Ernest Borgnine

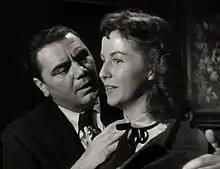
Borgnine and Betsy Blair in a trailer for "Marty", 1955

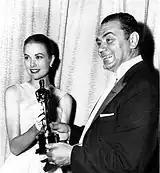
Grace Kelly presents the Oscar for Best Actor to Borgnine, for his performance in "Marty", 1956

Borgnine moved to Los Angeles, California, where he received his big break in a Columbia film directed by Fred Zinnemann, the romantic war drama "From Here to Eternity" (1953), playing the sadistic Sergeant "Fatso" Judson, who beats a stockade prisoner in his charge, Angelo Maggio (played by Frank Sinatra). The film received critical acclaim including the Academy Award for Best Picture. The following year he acted in four films, three of them Western dramas, "Johnny Guitar" starring Joan Crawford, "The Bounty Hunter" with Randolph Scott, "Vera Cruz" starring Burt Lancaster and Gary Cooper, he starred in the Biblical drama "Demetrius and the Gladiators". Borgnine built a reputation as a dependable character actor, and played villains in early films, including movies such as "Johnny Guitar" and "Vera Cruz".